Tommy Chong

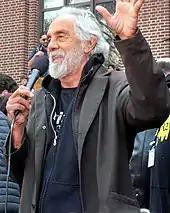
Chong at 2015 Hash Bash

On April 4, 2015, Chong appeared as a guest speaker at the annual "Hash Bash" event in Ann Arbor, Michigan, which focuses on cannabis legalization.